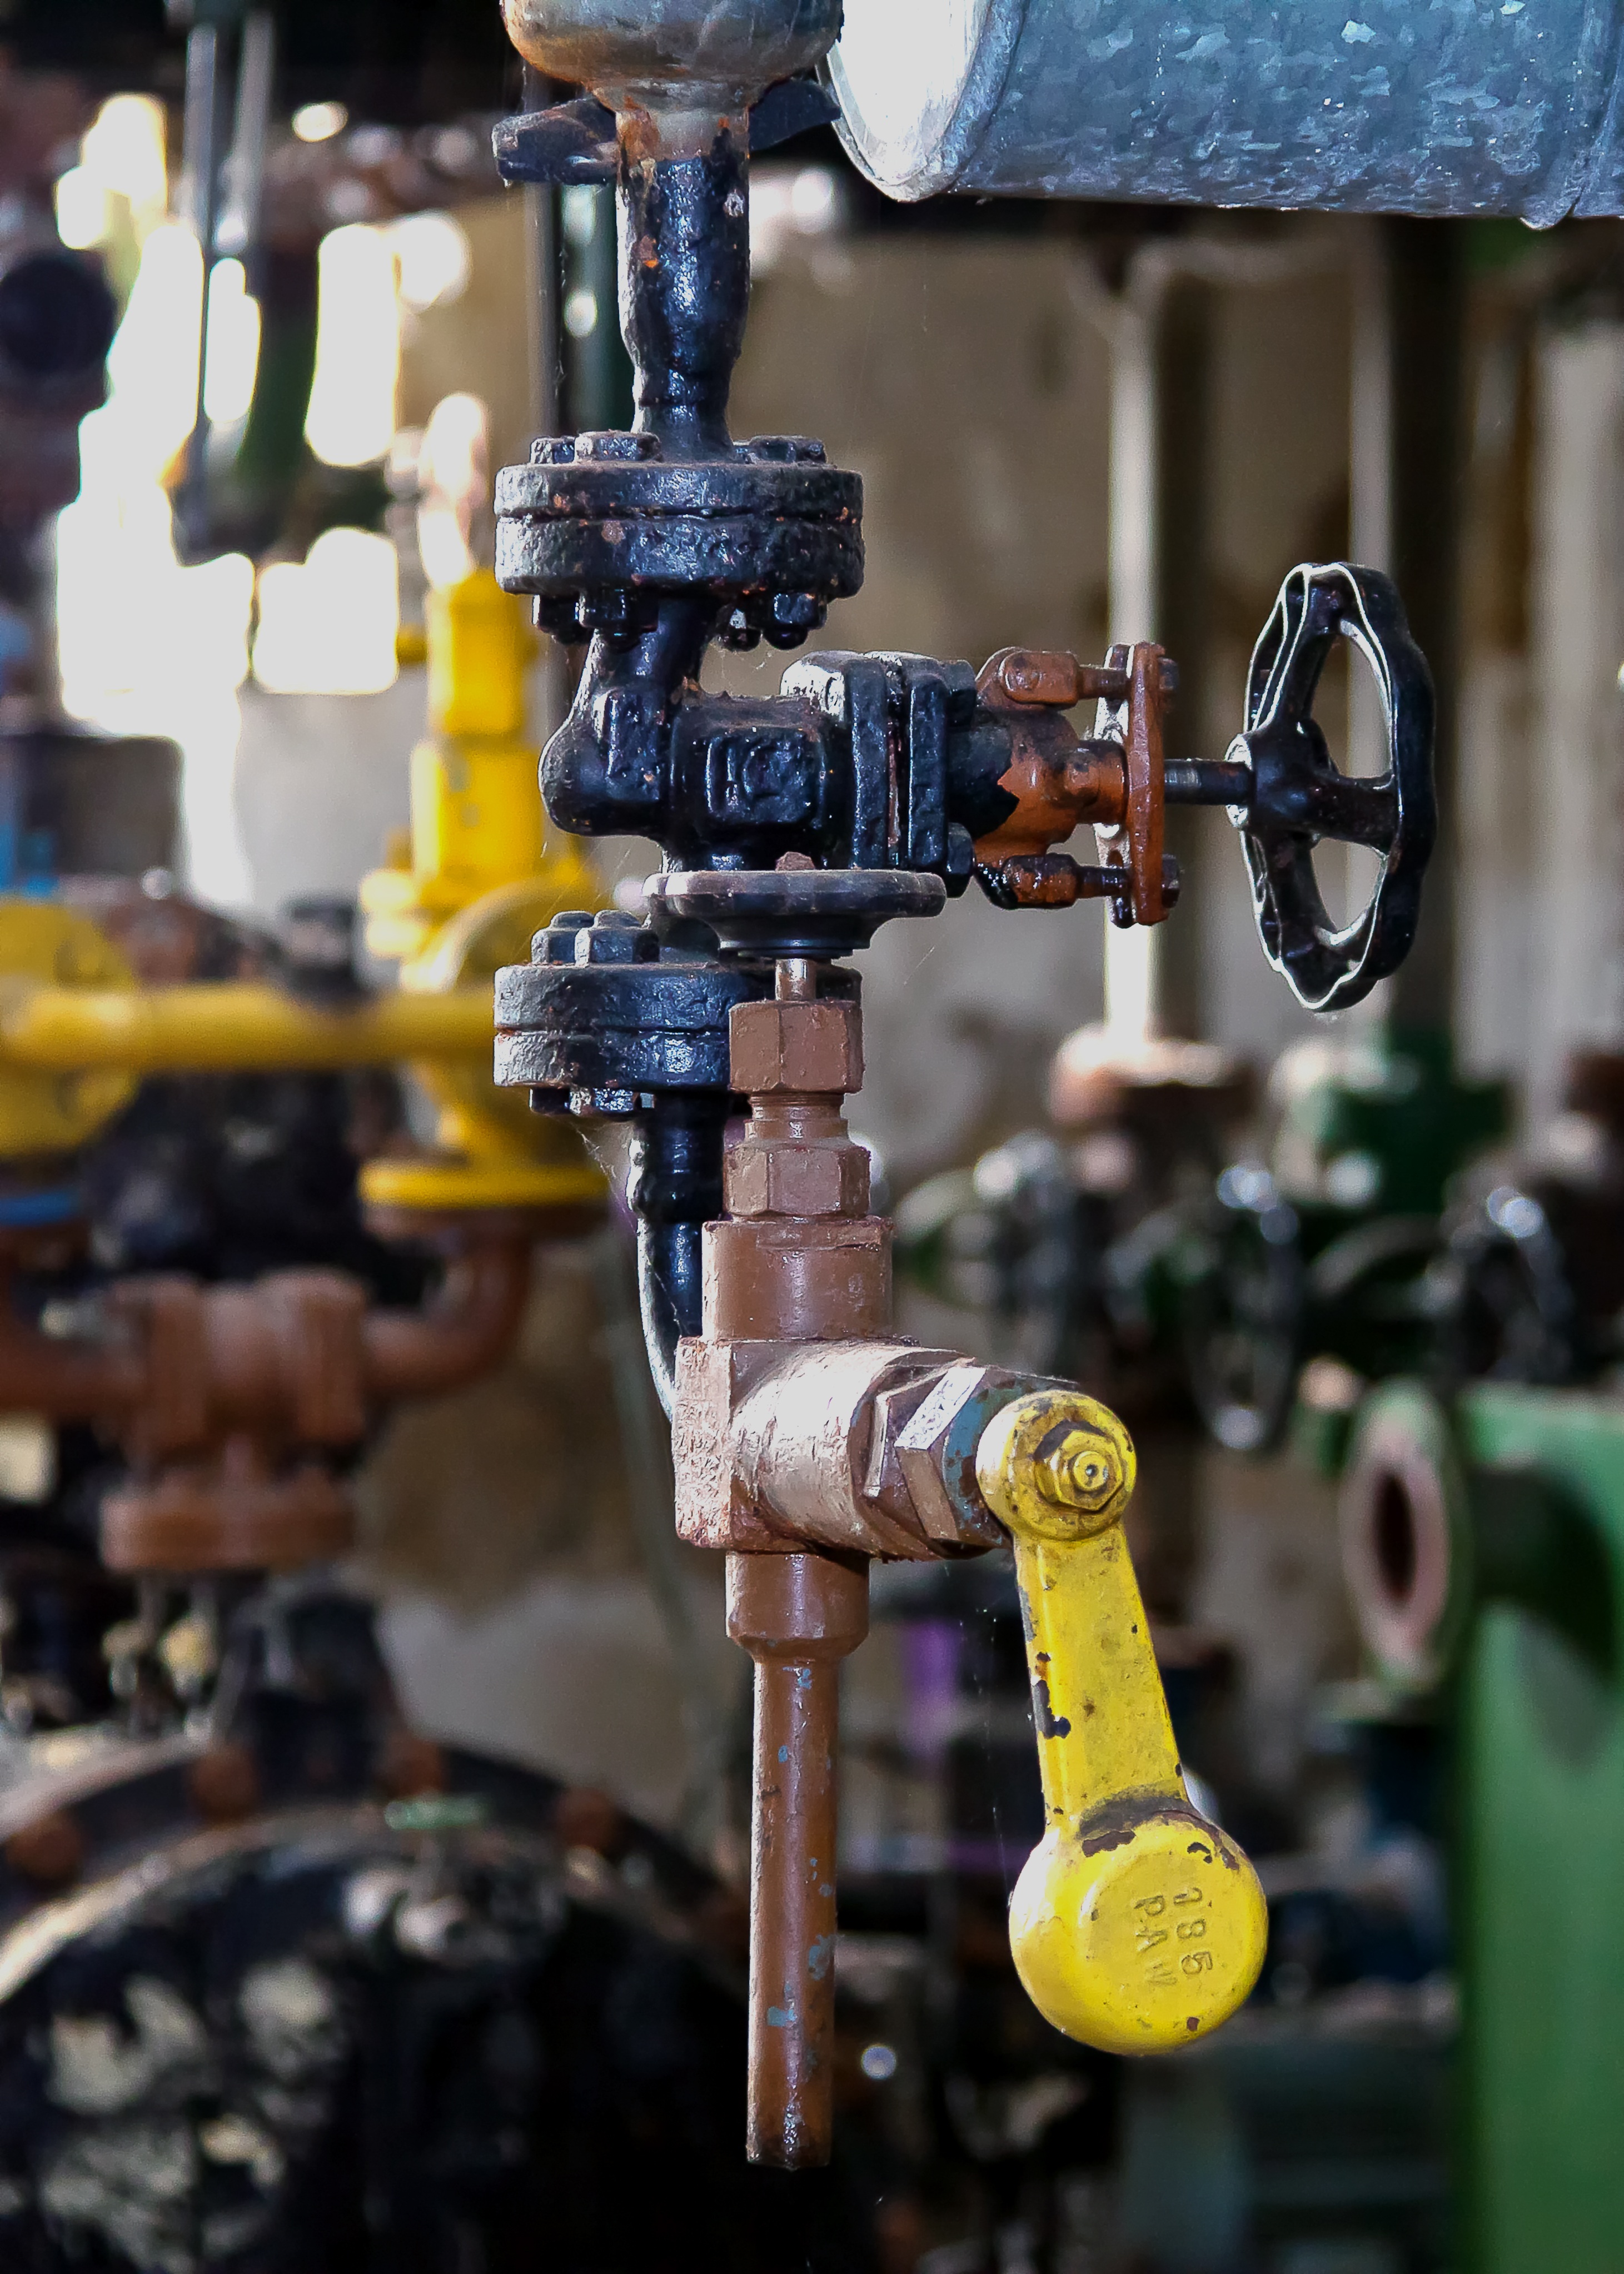
old, metal, machine, toy, rusty, rusted, iron, teeth, hahn, pressure, stainless, valve, boiler, mechanics